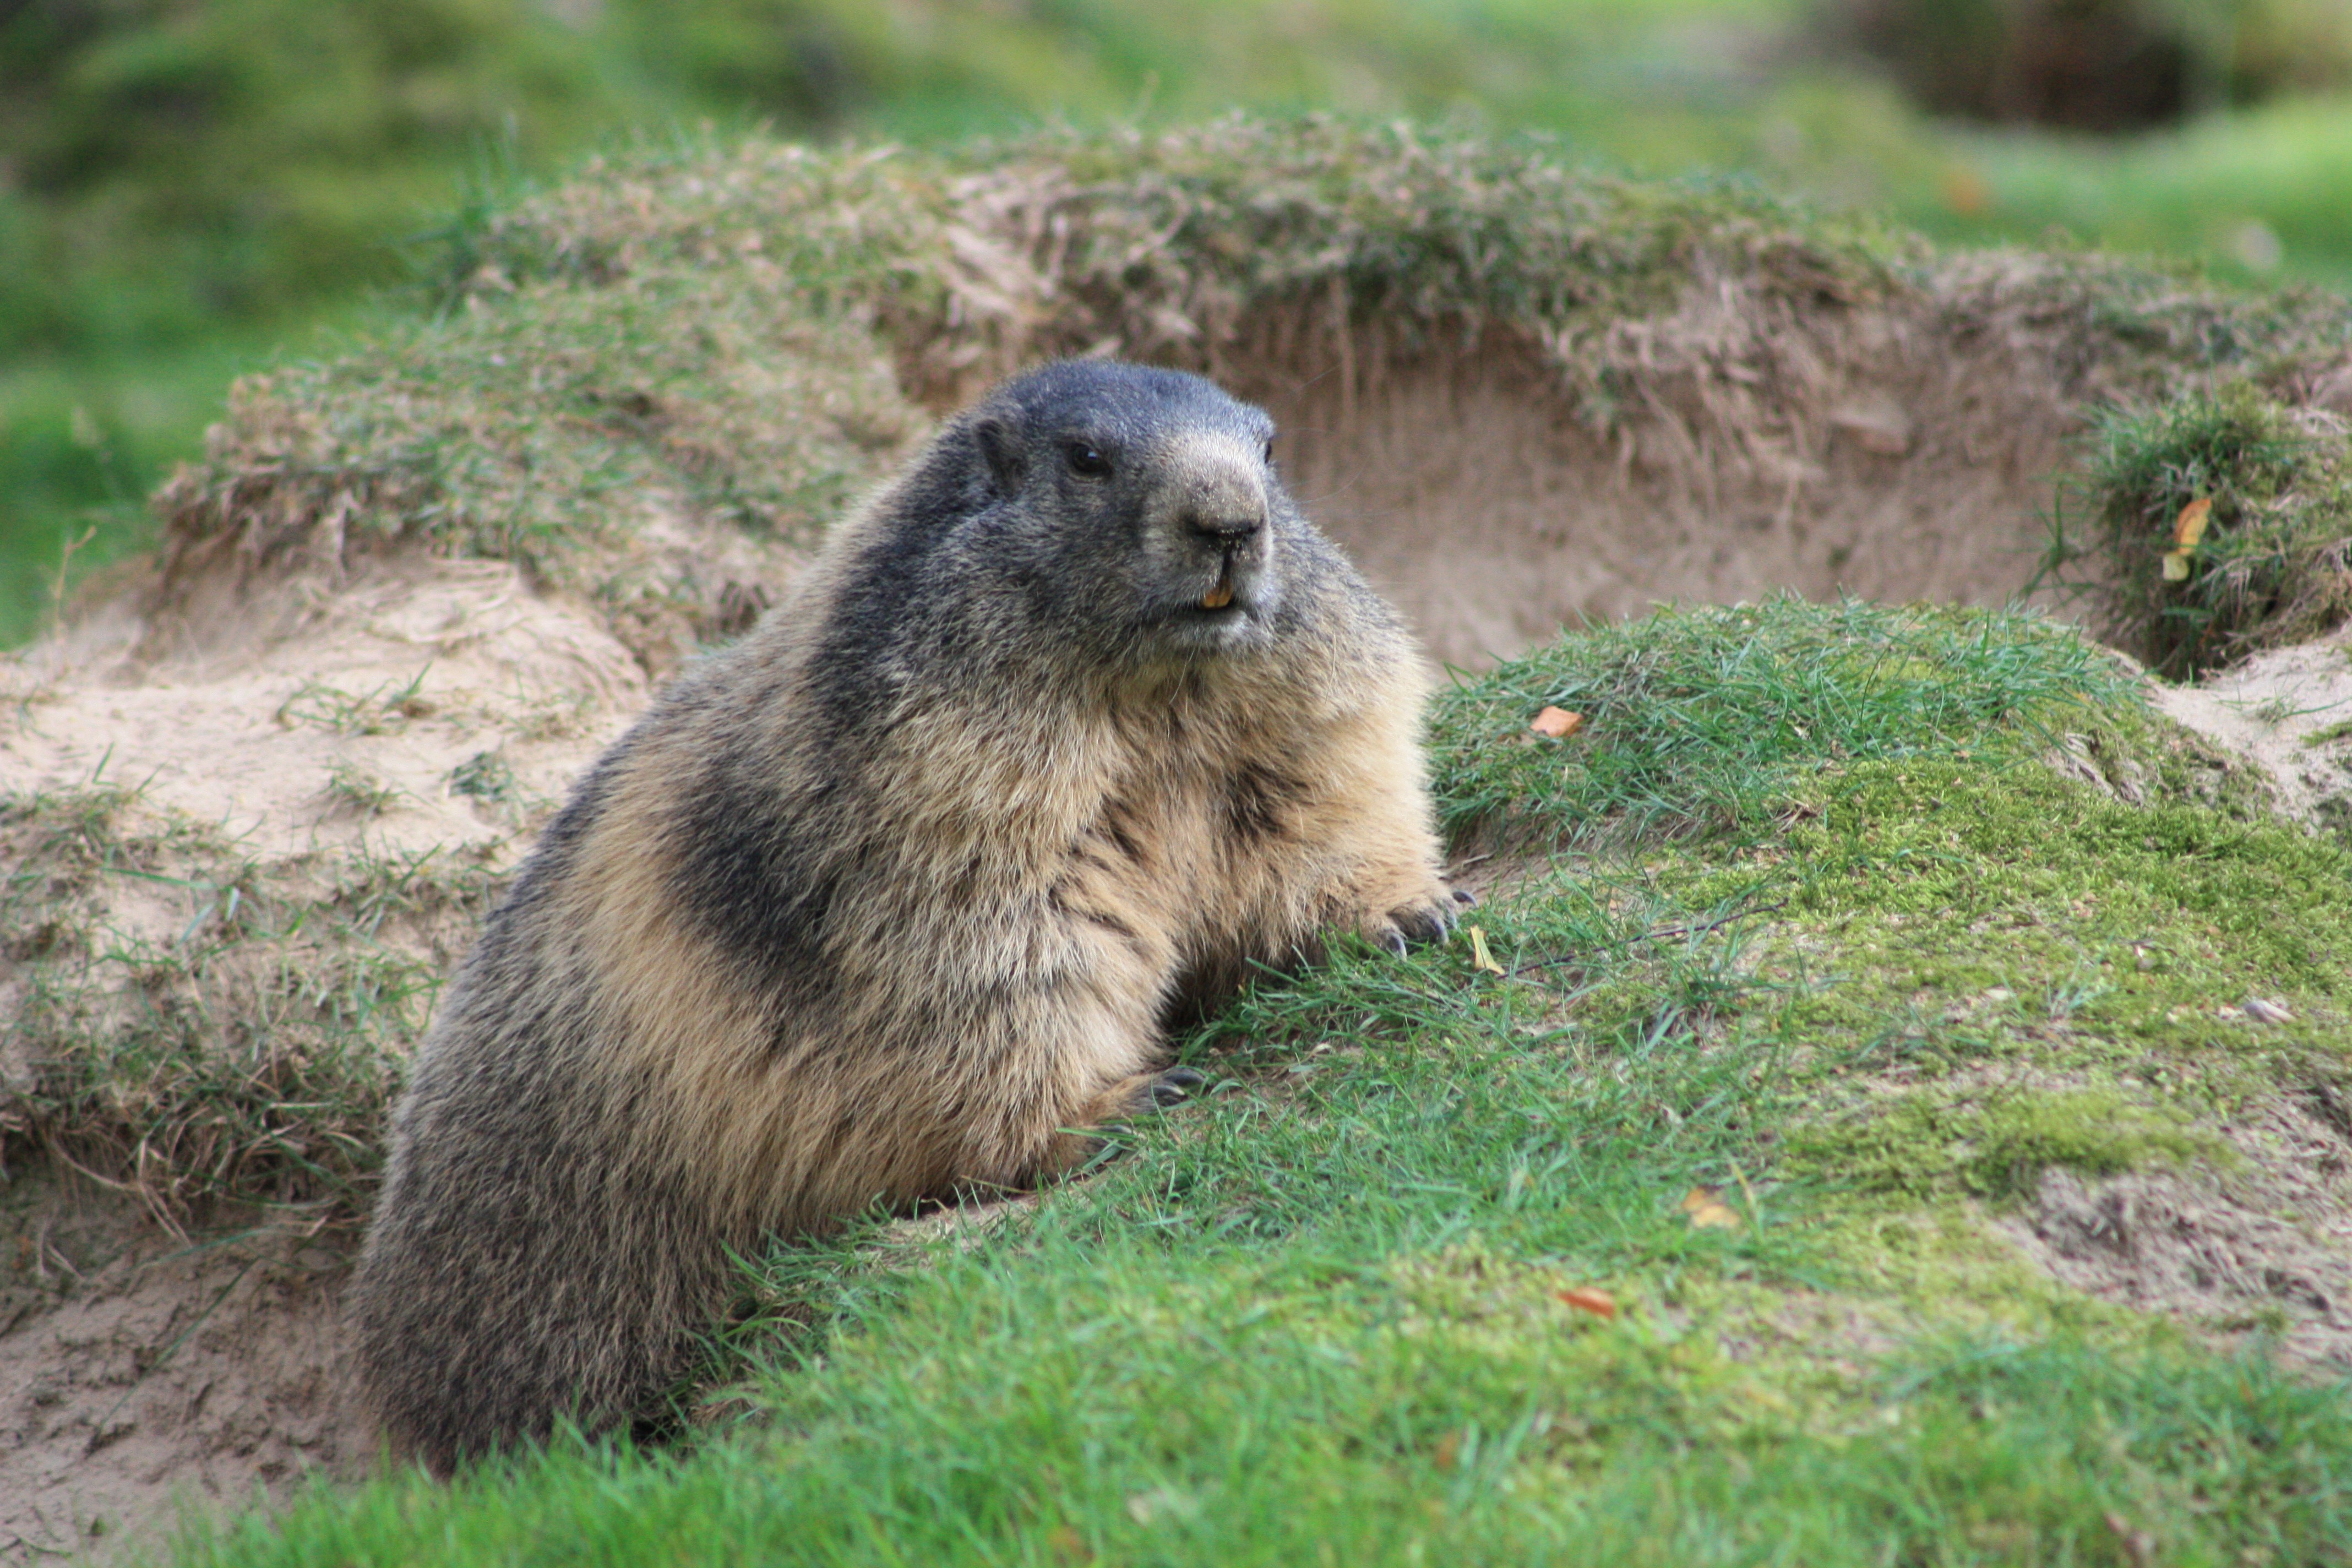
animal, wildlife, zoo, mammal, squirrel, rodent, fauna, vertebrate, marmot, macaque, wombat, prairie dog